Crime in Brazil

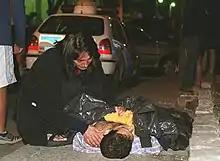
Murdered journalist in Rio de Janeiro in 2004

Murders increased nationwide during the late-2000s; on the other hand, the two largest cities saw a decrease of murders. In 2008, Rio de Janeiro registered the lowest murder rate in 18 years, while the murder rate in São Paulo fell to 10 per 100,000 from a rate of 35.7 per 100,000 a decade earlier. A notable example is the municipality of Diadema, where crime rates fell abruptly.